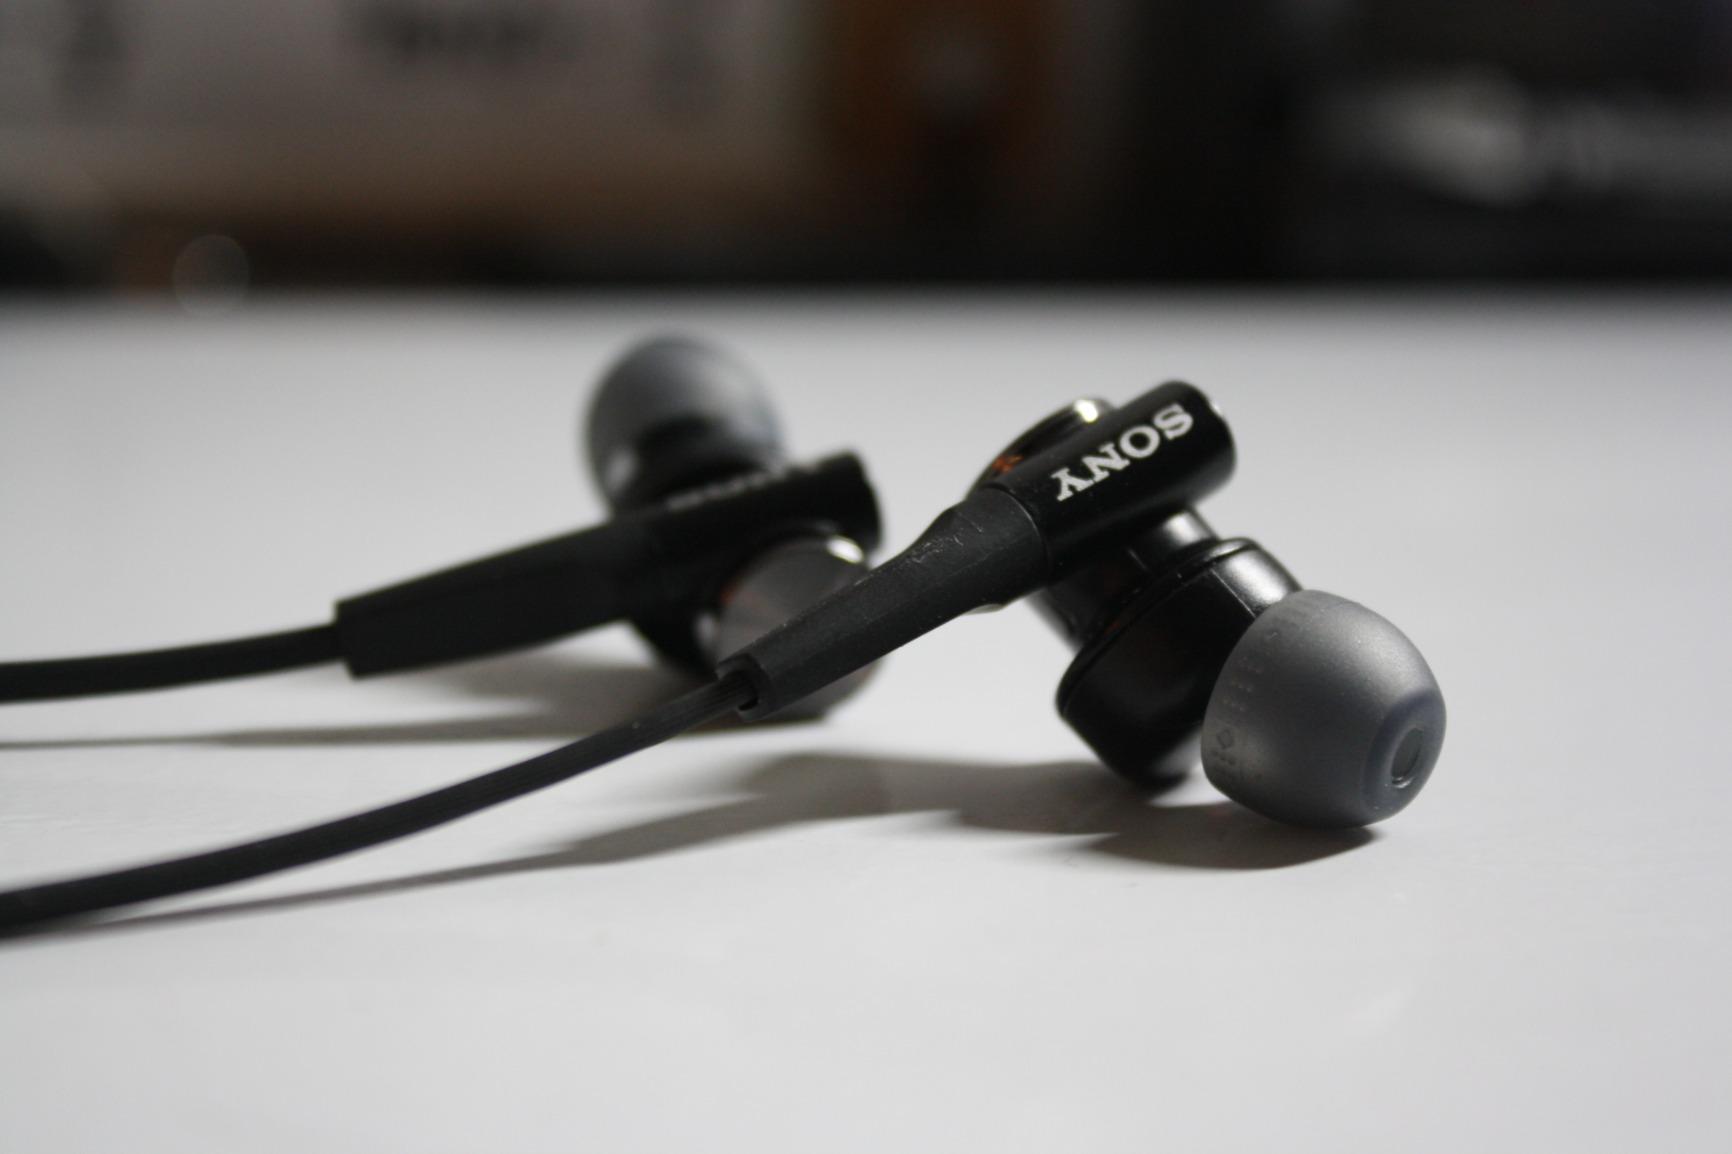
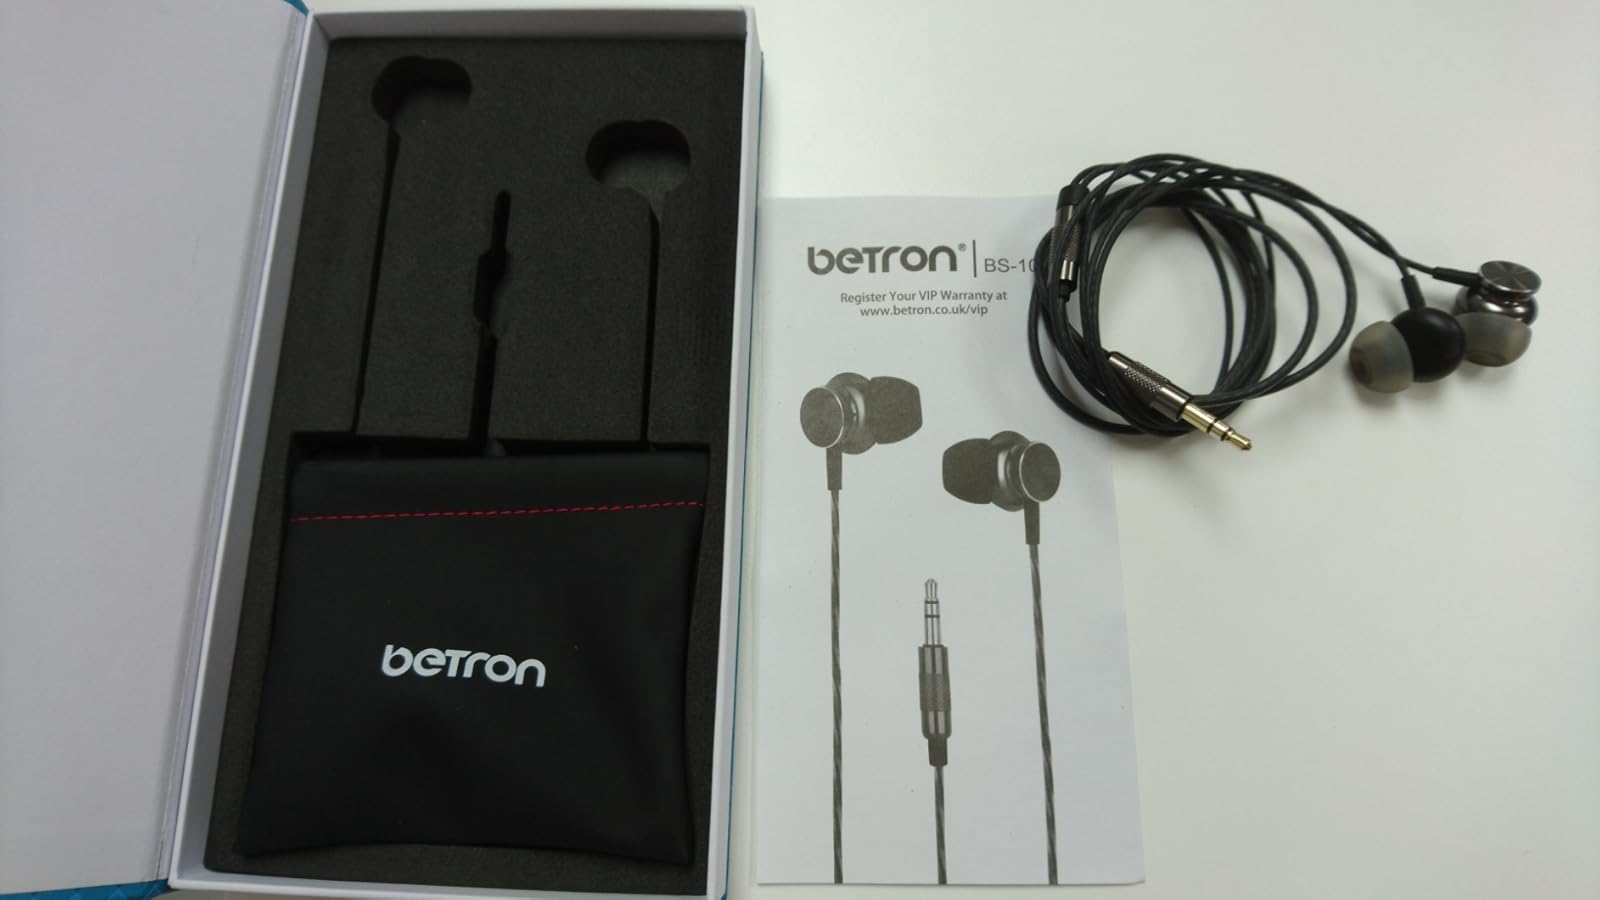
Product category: headphones
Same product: no